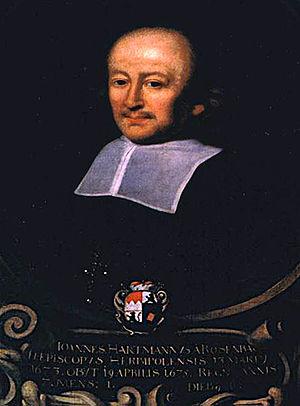
Johann Hartmann von Rosenbach est prince-évêque de Wurtzbourg de 1673 à 1675.